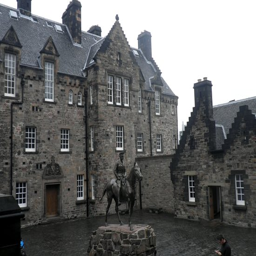
statue of military commander on a horse